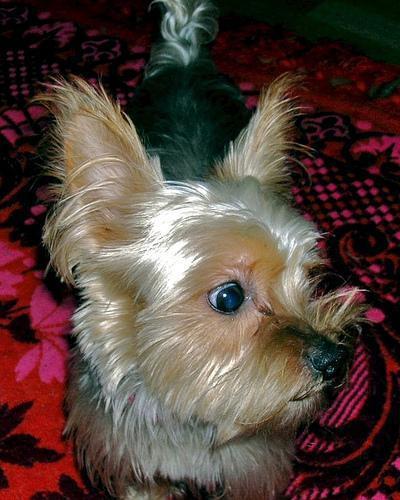
Yorkshire_terrier